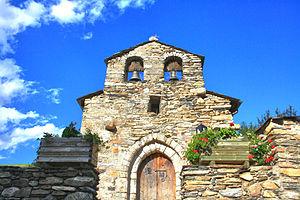
L'église Sant Miquel de Prats est une église construite dans le village de Prats en Andorre.